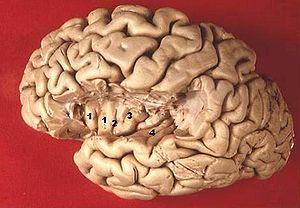
Le gyrus temporal supérieur T₁ est un gyrus du lobe temporal du cortex cérébral. Il comporte deux parties :
Le planum temporale est un gyrus du lobe temporal du cortex cérébral. Il est situé sur la face supérieure du gyrus temporal supérieur, à l'intérieur de la scissure de Sylvius, postérieurement au gyrus de Heschl et en s'enfonçant dans le cerveau jusqu'à l'insula.
Le gyrus de Heschl ou gyrus temporal transverse est un gyrus du lobe temporal du cortex cérébral. Il est situé sur la face supérieure du gyrus temporal supérieur, dans la profondeur de la scissure de Sylvius, et s'enfonce dans le cerveau jusqu'à l'insula. Il se place dans un plan axial, en arrière de la partie postérieure de l'opercule rolandique et de l'insula.